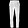
Label: Trouser